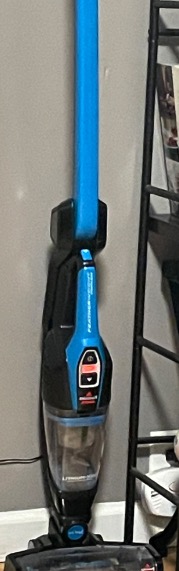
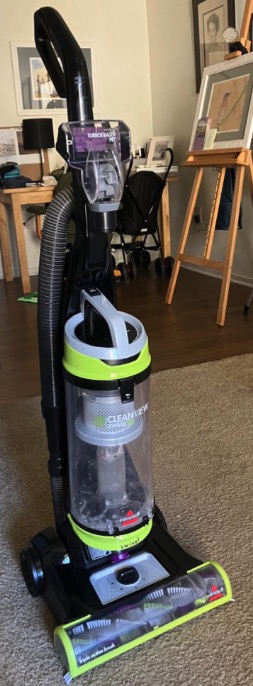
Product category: items_vacuum
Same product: no